Thomas Wilson (schoolmaster)

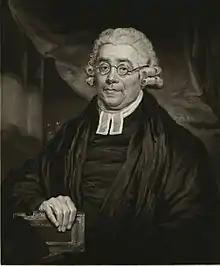
Thomas Wilson (1747–1813)

Thomas Wilson (1747–1813) was an English cleric, known as master of Clitheroe grammar school.